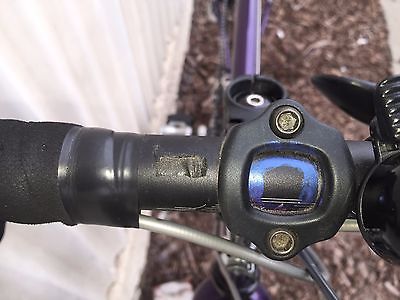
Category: bicycle